Yoruba clothing

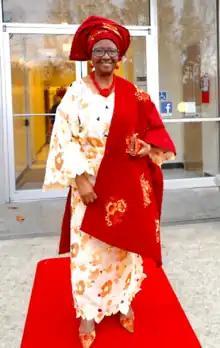
Yoruba woman in traditional clothing

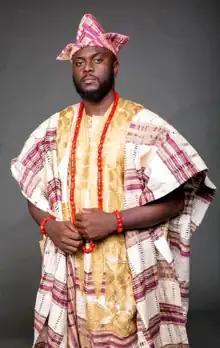
Yoruba men's clothing

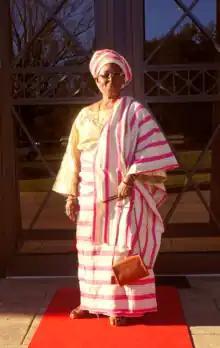
Yoruba woman

Agbada: It is a multi layered robe worn by Yoruba men. It is worn both as a ceremonial outfit and for casual outings.